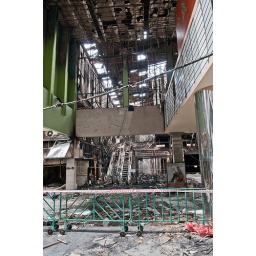
Destruction and chaos is visible everywhere in our neighborhood after the violent end of the red shirt protests